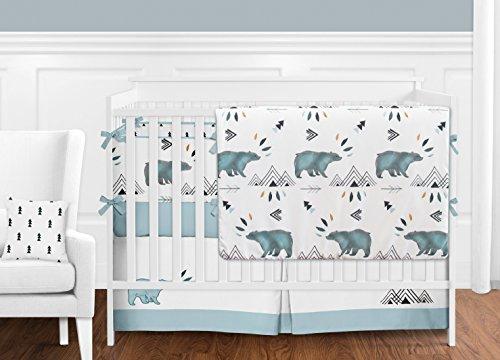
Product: Sweet Jojo Designs 3-Piece Bear Mountain Watercolor Boy Full/Queen Kid Childrens Teen Bedding Comforter Set
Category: Home & Kitchen | Bedding | Kids' Bedding | Comforters & Sets | Comforter Sets
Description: Dimensions: Lightweight Comforter - Full/Queen 86in x 86in, Standard Shams 20in x 26in.
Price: $119.99
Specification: ProductDimensions:86x86x1.5inches|ItemWeight:4.8pounds|ShippingWeight:4.8pounds(Viewshippingratesandpolicies)|Department:baby-boys|Manufacturer:JojoDesigns,LLC|ASIN:B0775SXTMC|Itemmodelnumber:B073RRFMV2